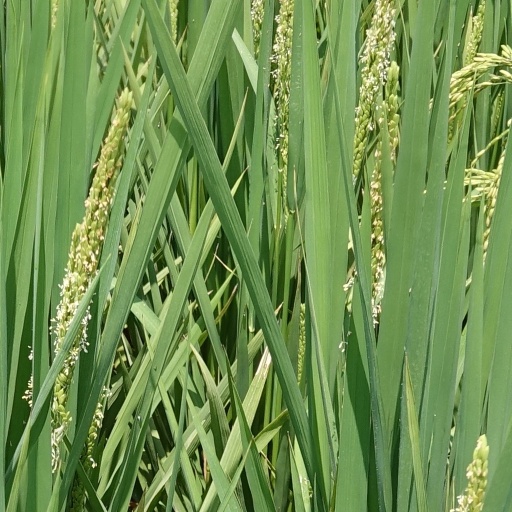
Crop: rice